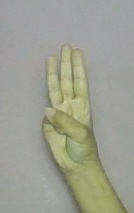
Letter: thaa